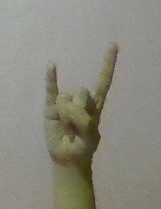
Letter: la